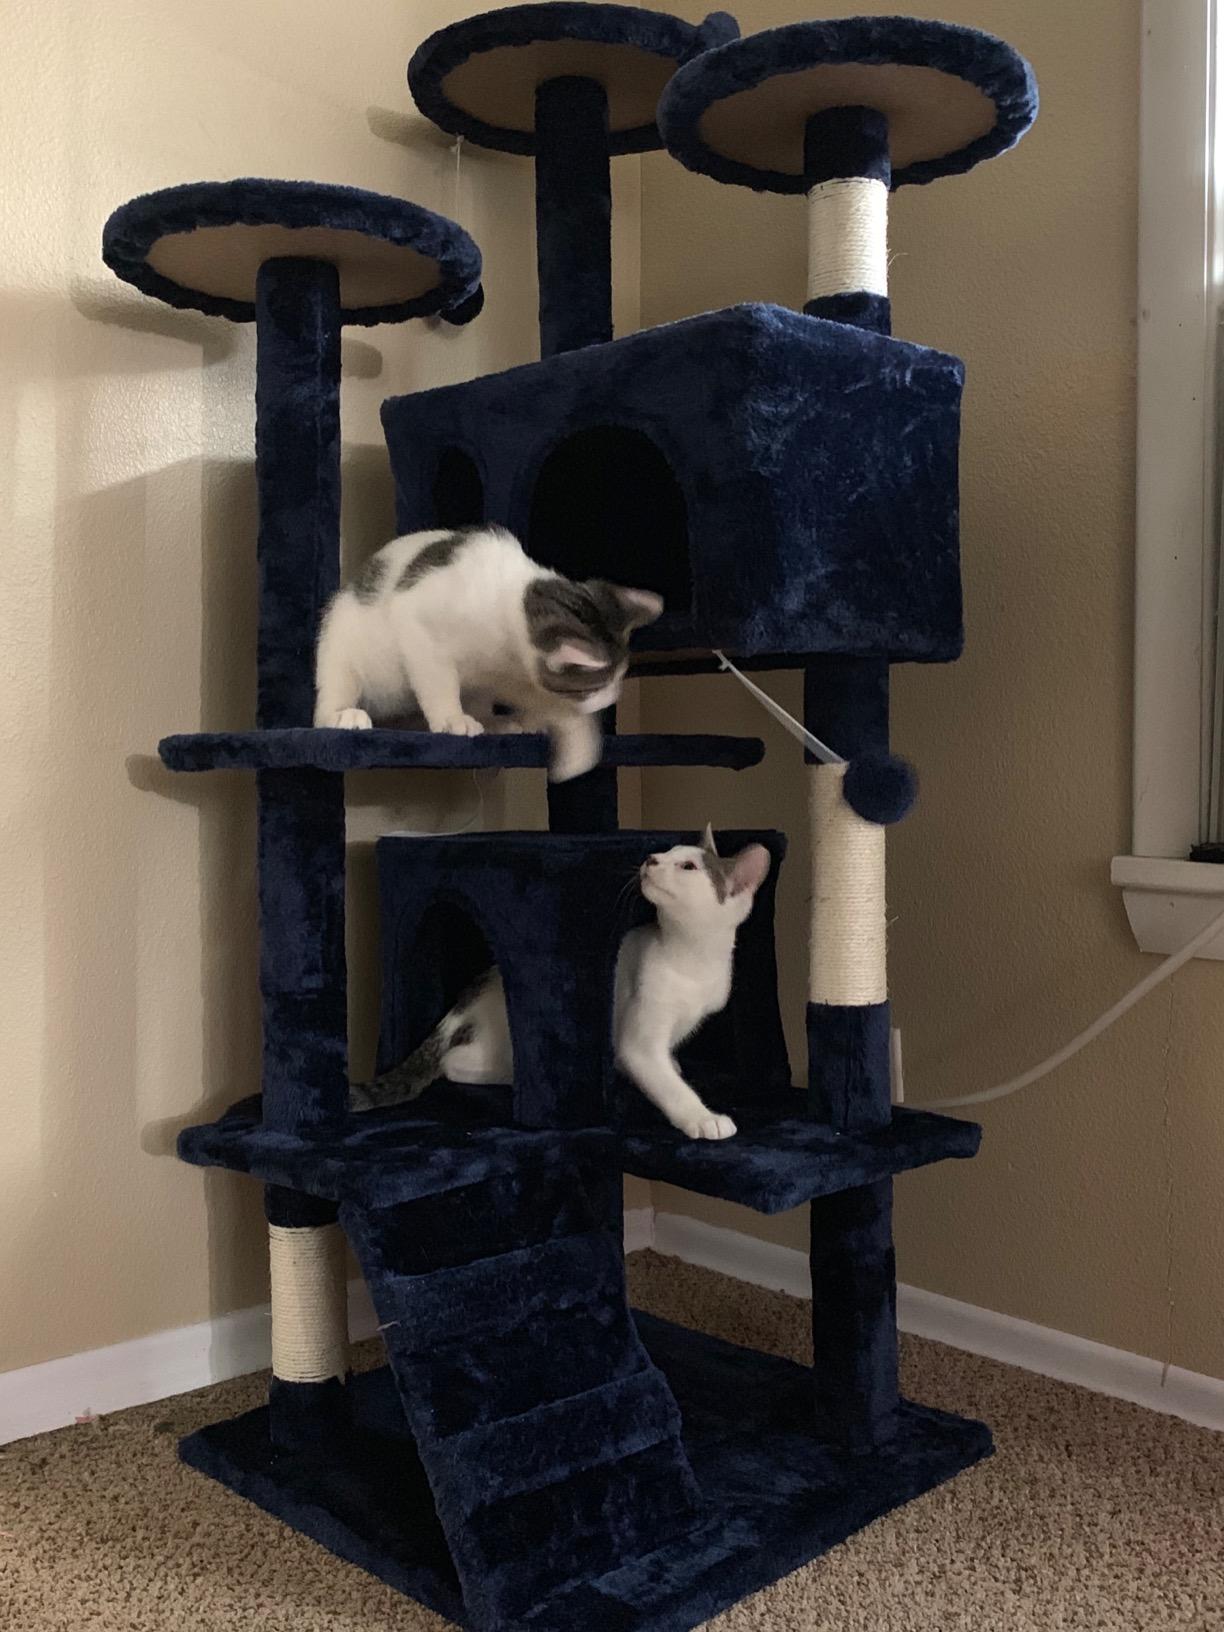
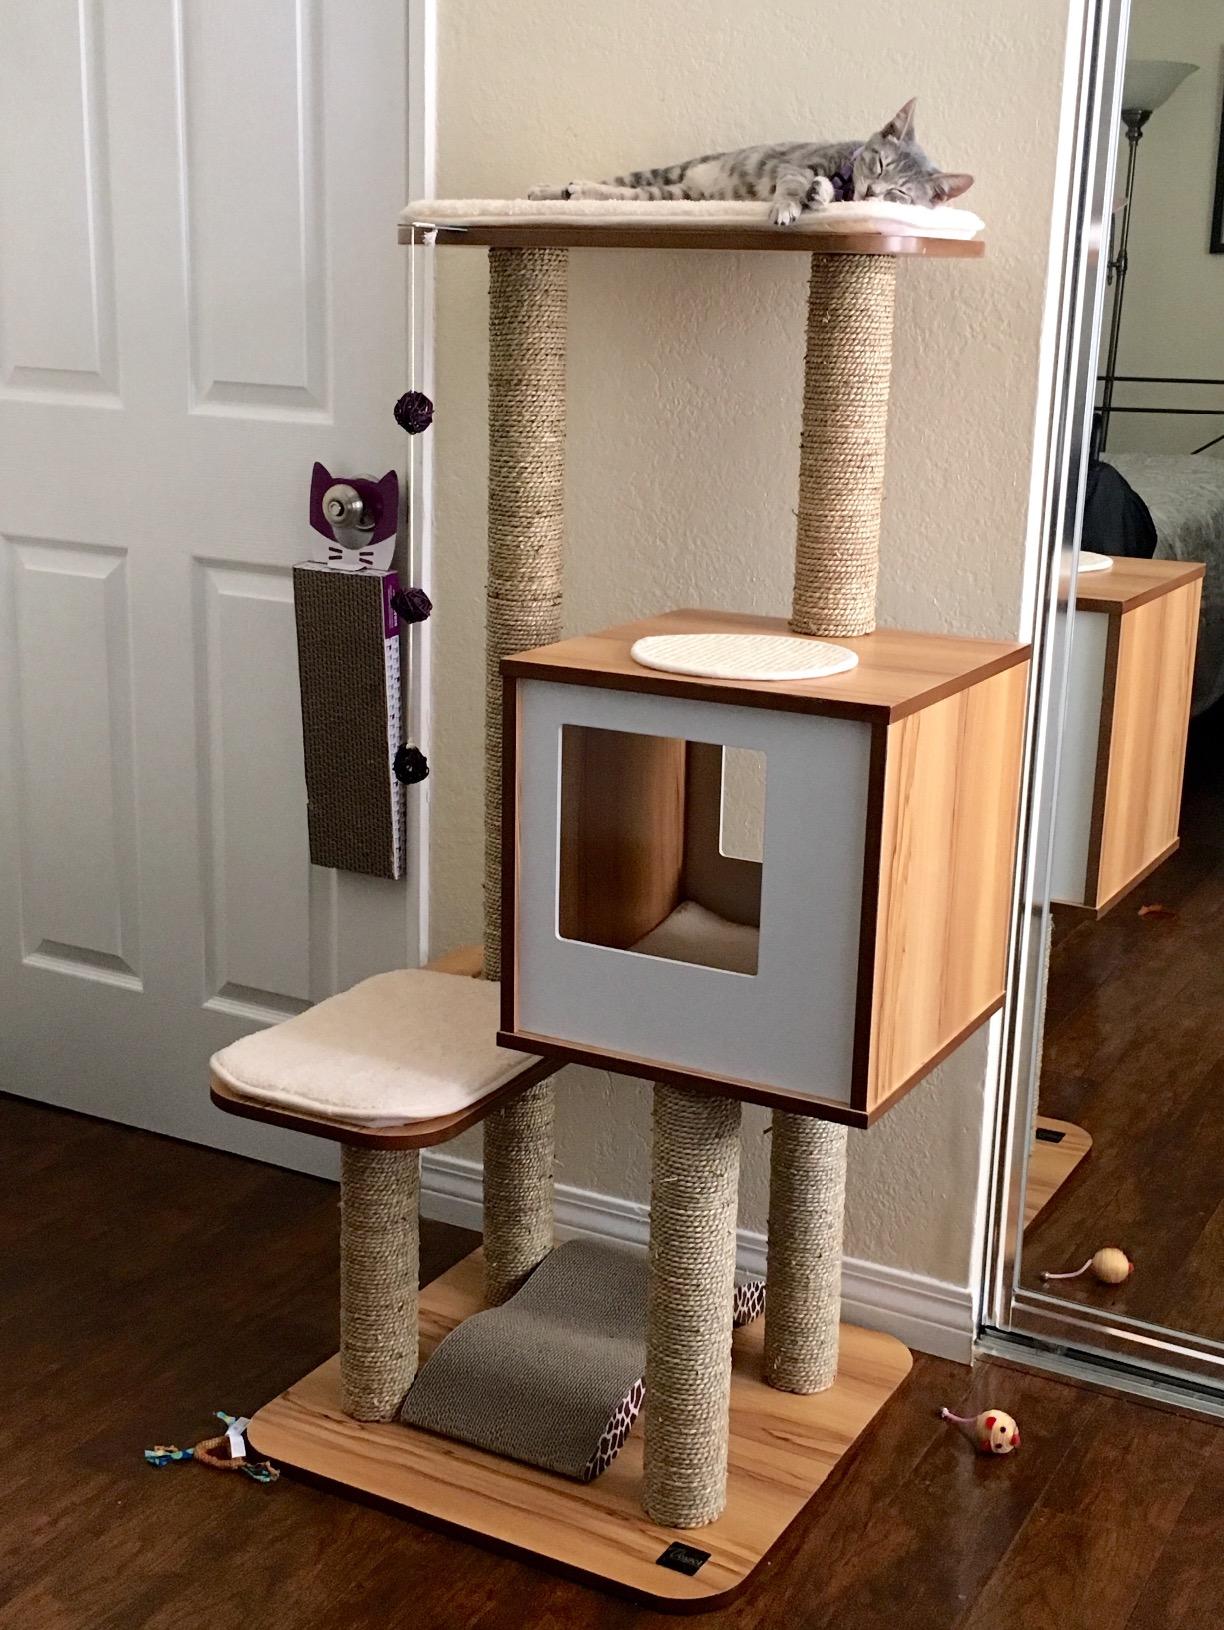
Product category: items_cat tree
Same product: no